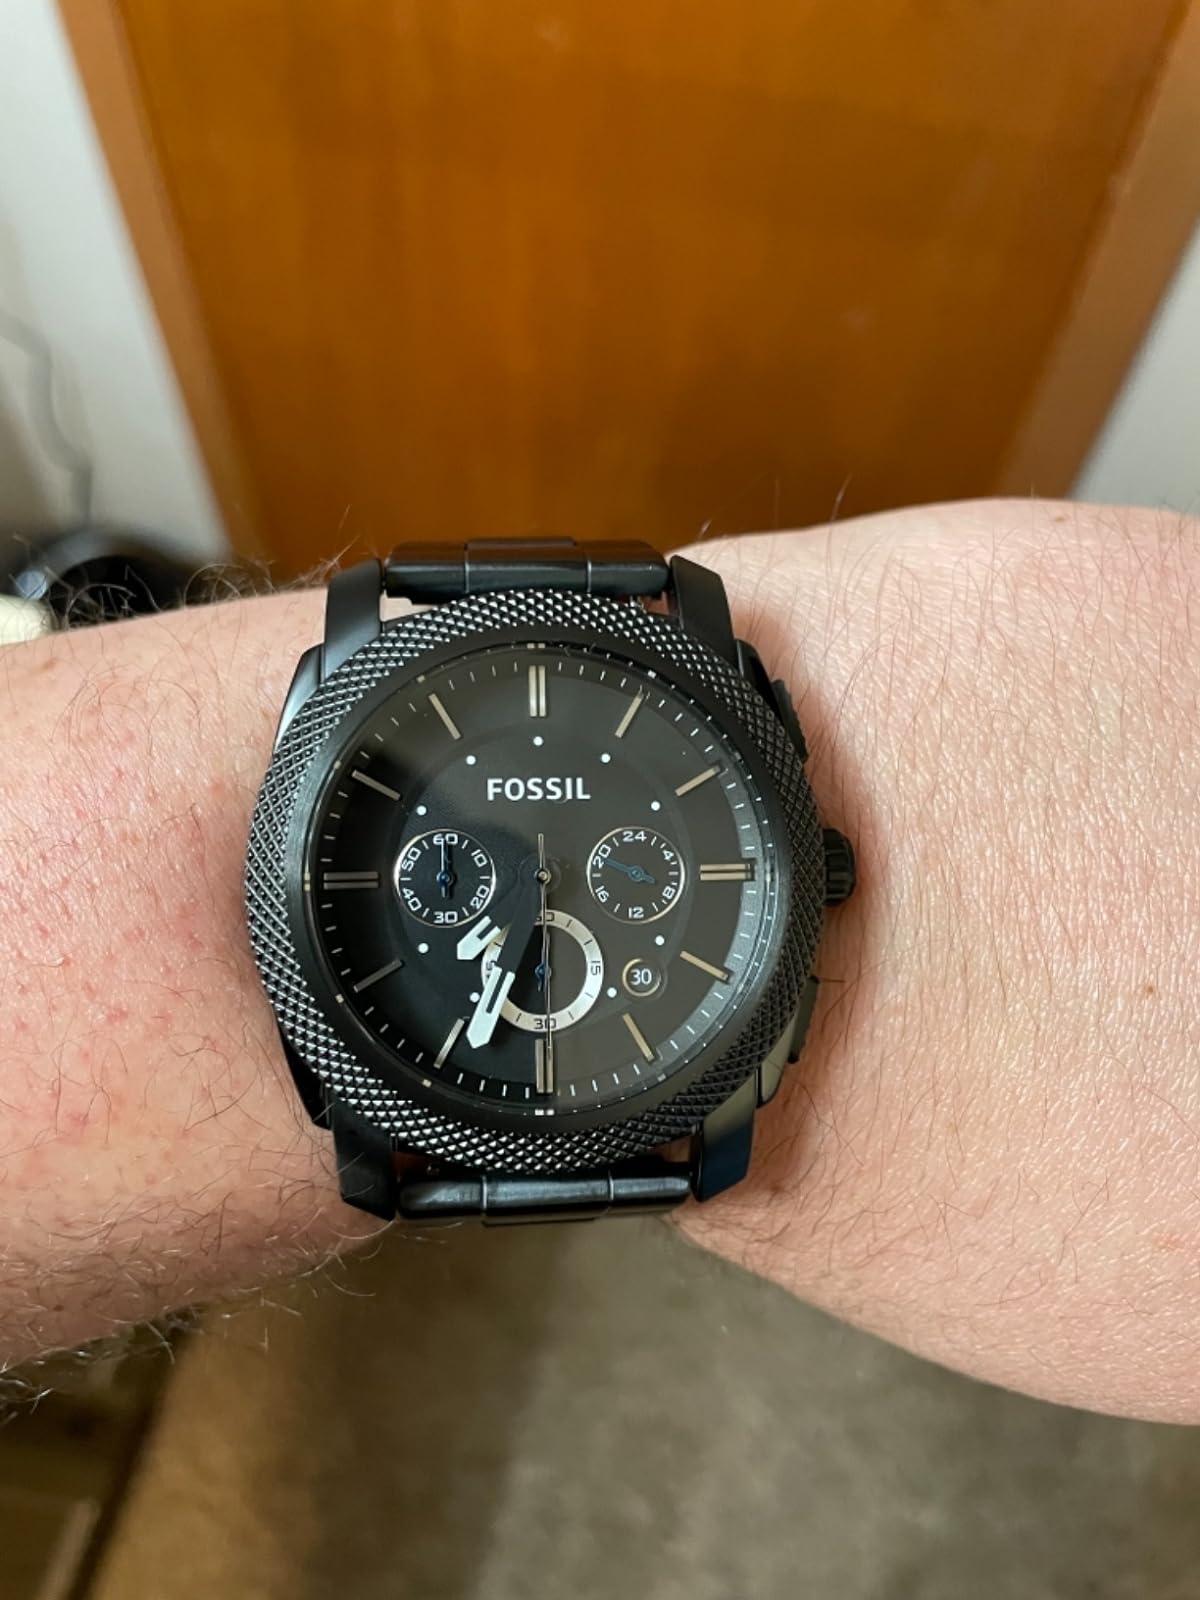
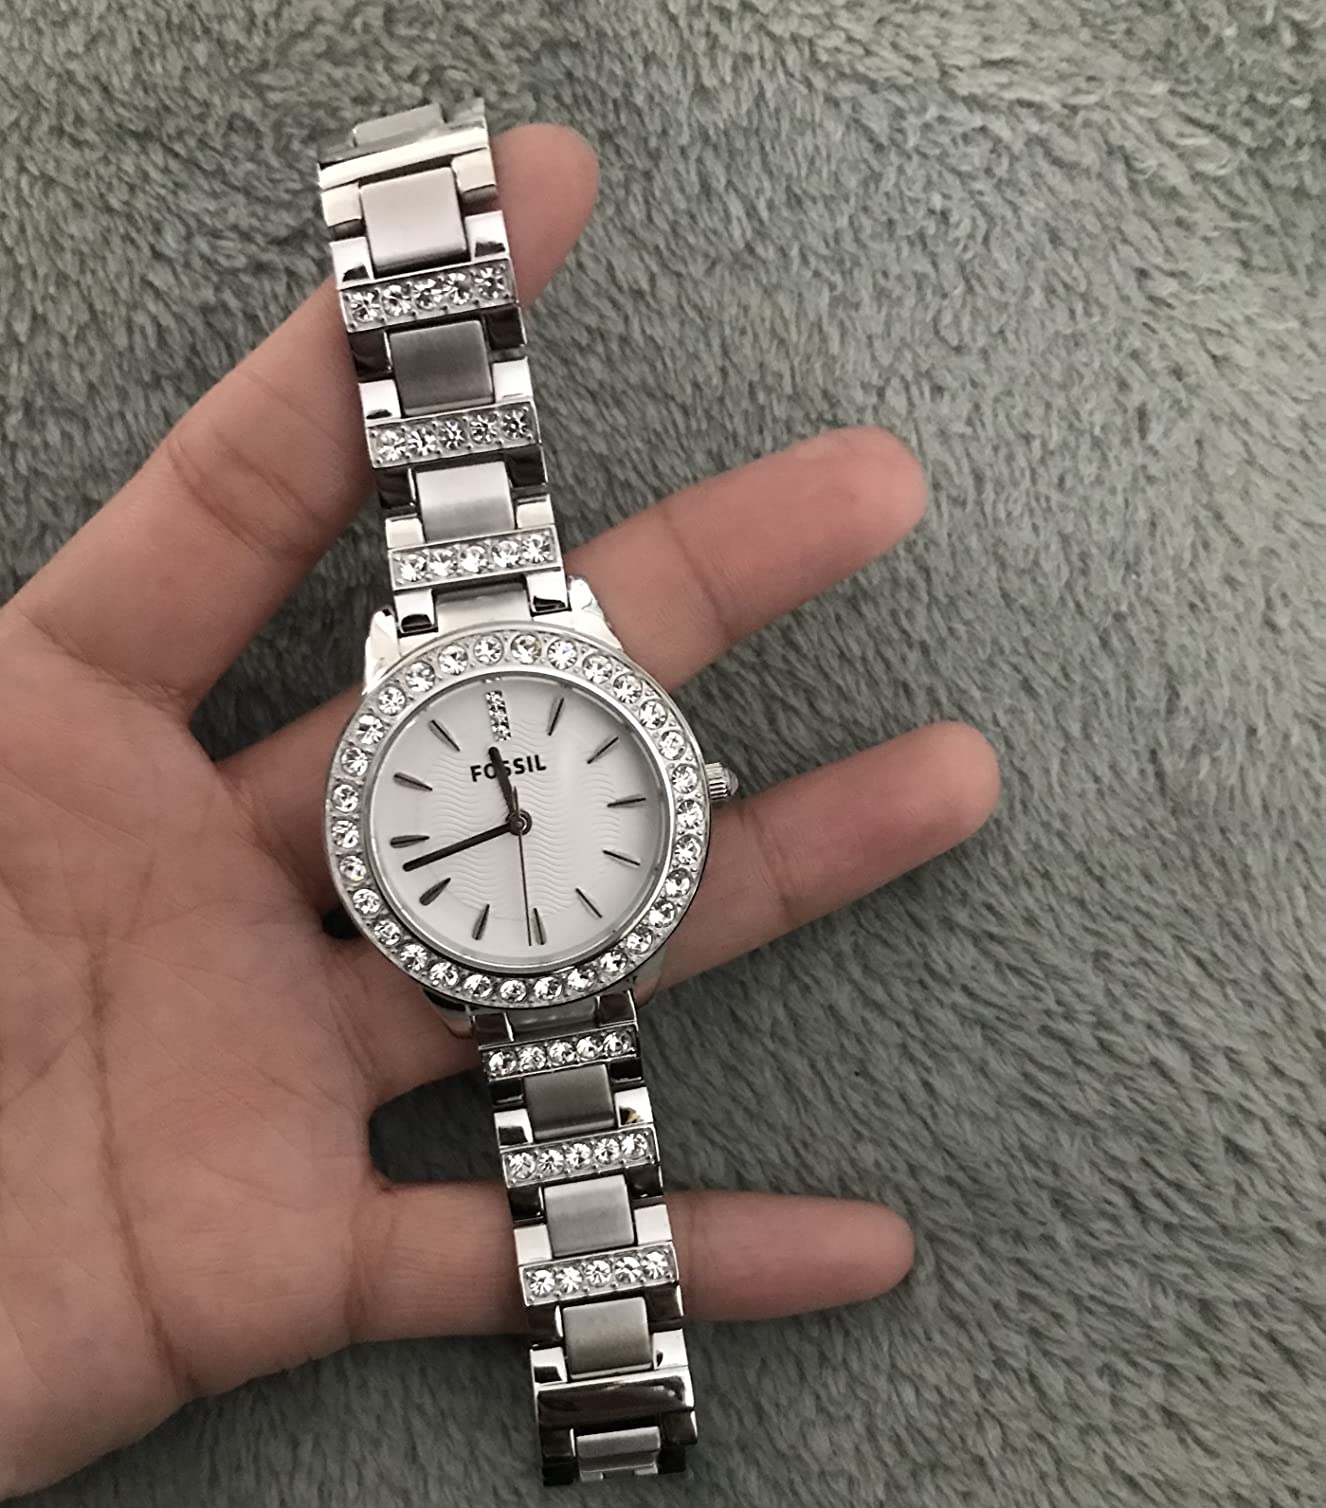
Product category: accessories_watch
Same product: no